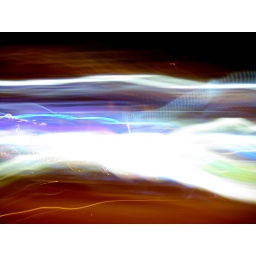
Long exposure in the car on the way home from Noriwch.